Hal Robson-Kanu

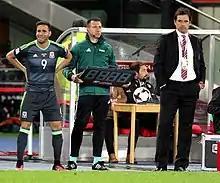
Robson-Kanu preparing to come on for Wales against Austria in October 2016

Robson-Kanu was born in England to a Nigerian father, and an English mother of Welsh descent. Robson-Kanu initially represented England at international level, making his debut for the under-19 side against Germany in November 2007. He made a second appearance against Croatia the following year before winning one cap for the England under-20s against Montenegro in 2009.